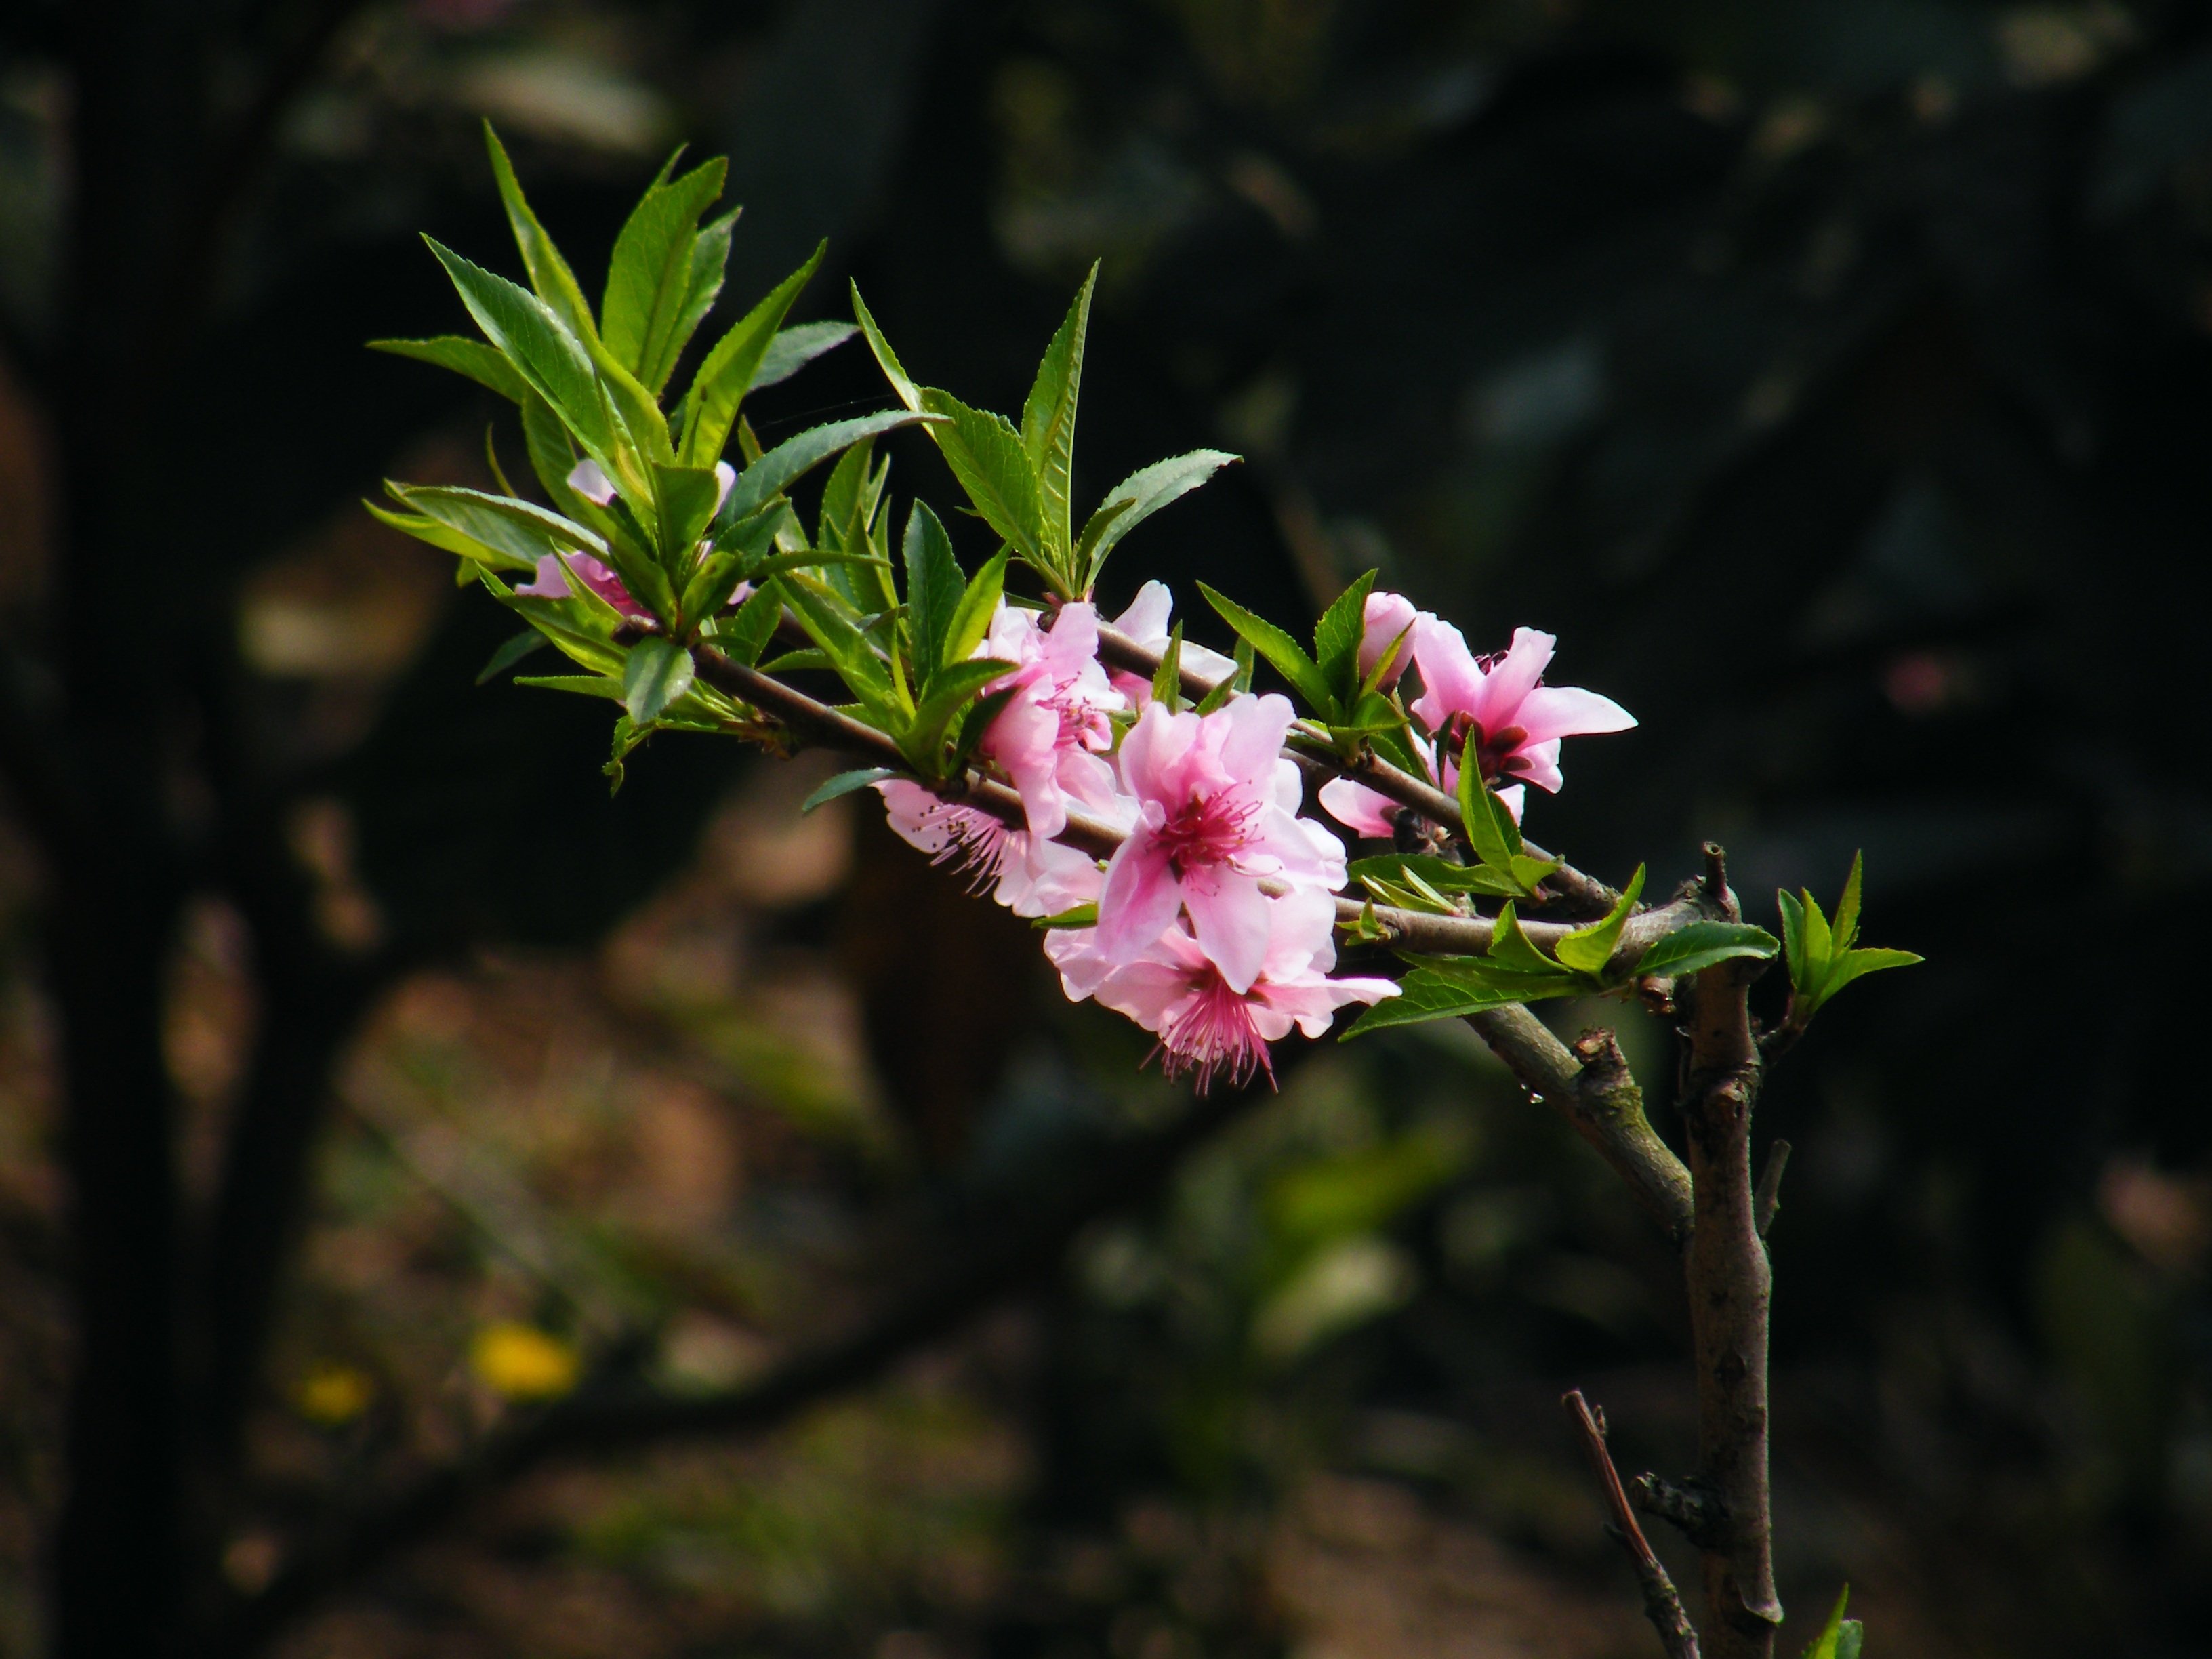
tree, nature, branch, blossom, plant, leaf, flower, green, evergreen, botany, flora, wildflower, shrub, rhododendron, macro photography, the scenery, peach blossom, flowering plant, chinese new year, woody plant, land plant